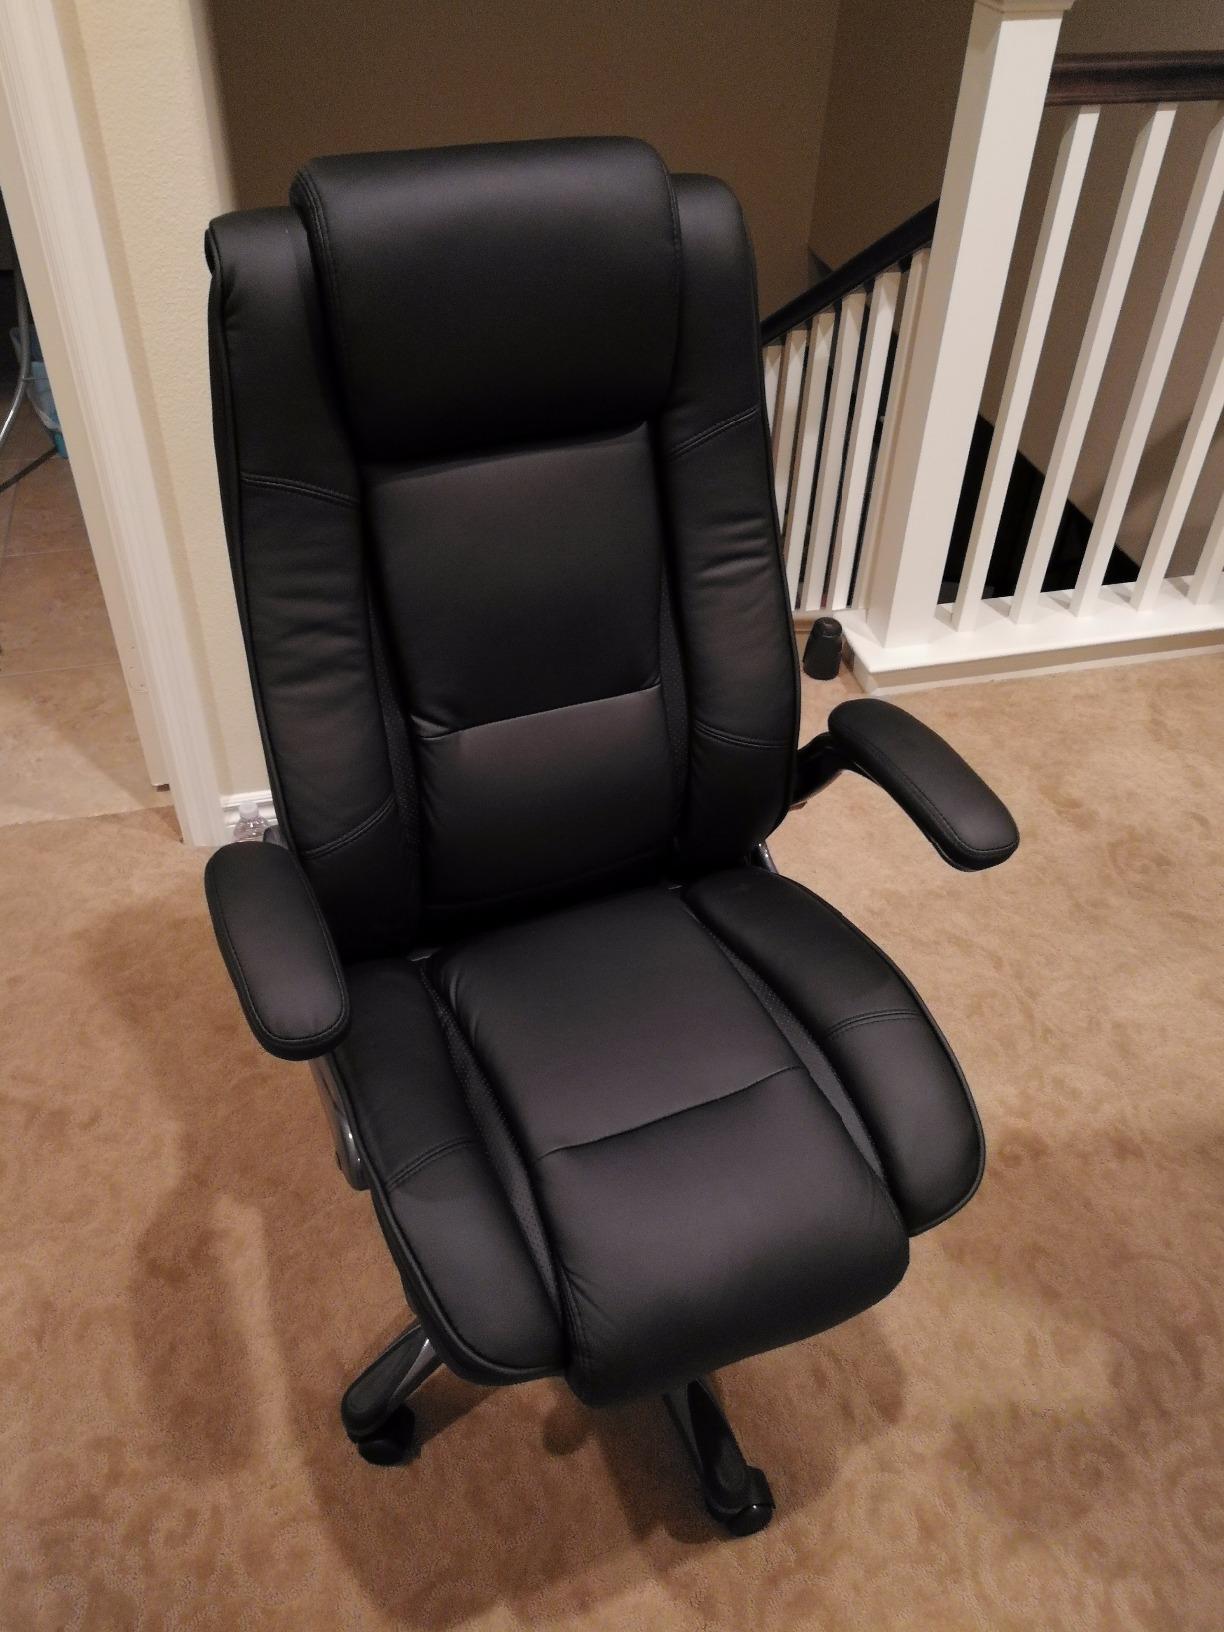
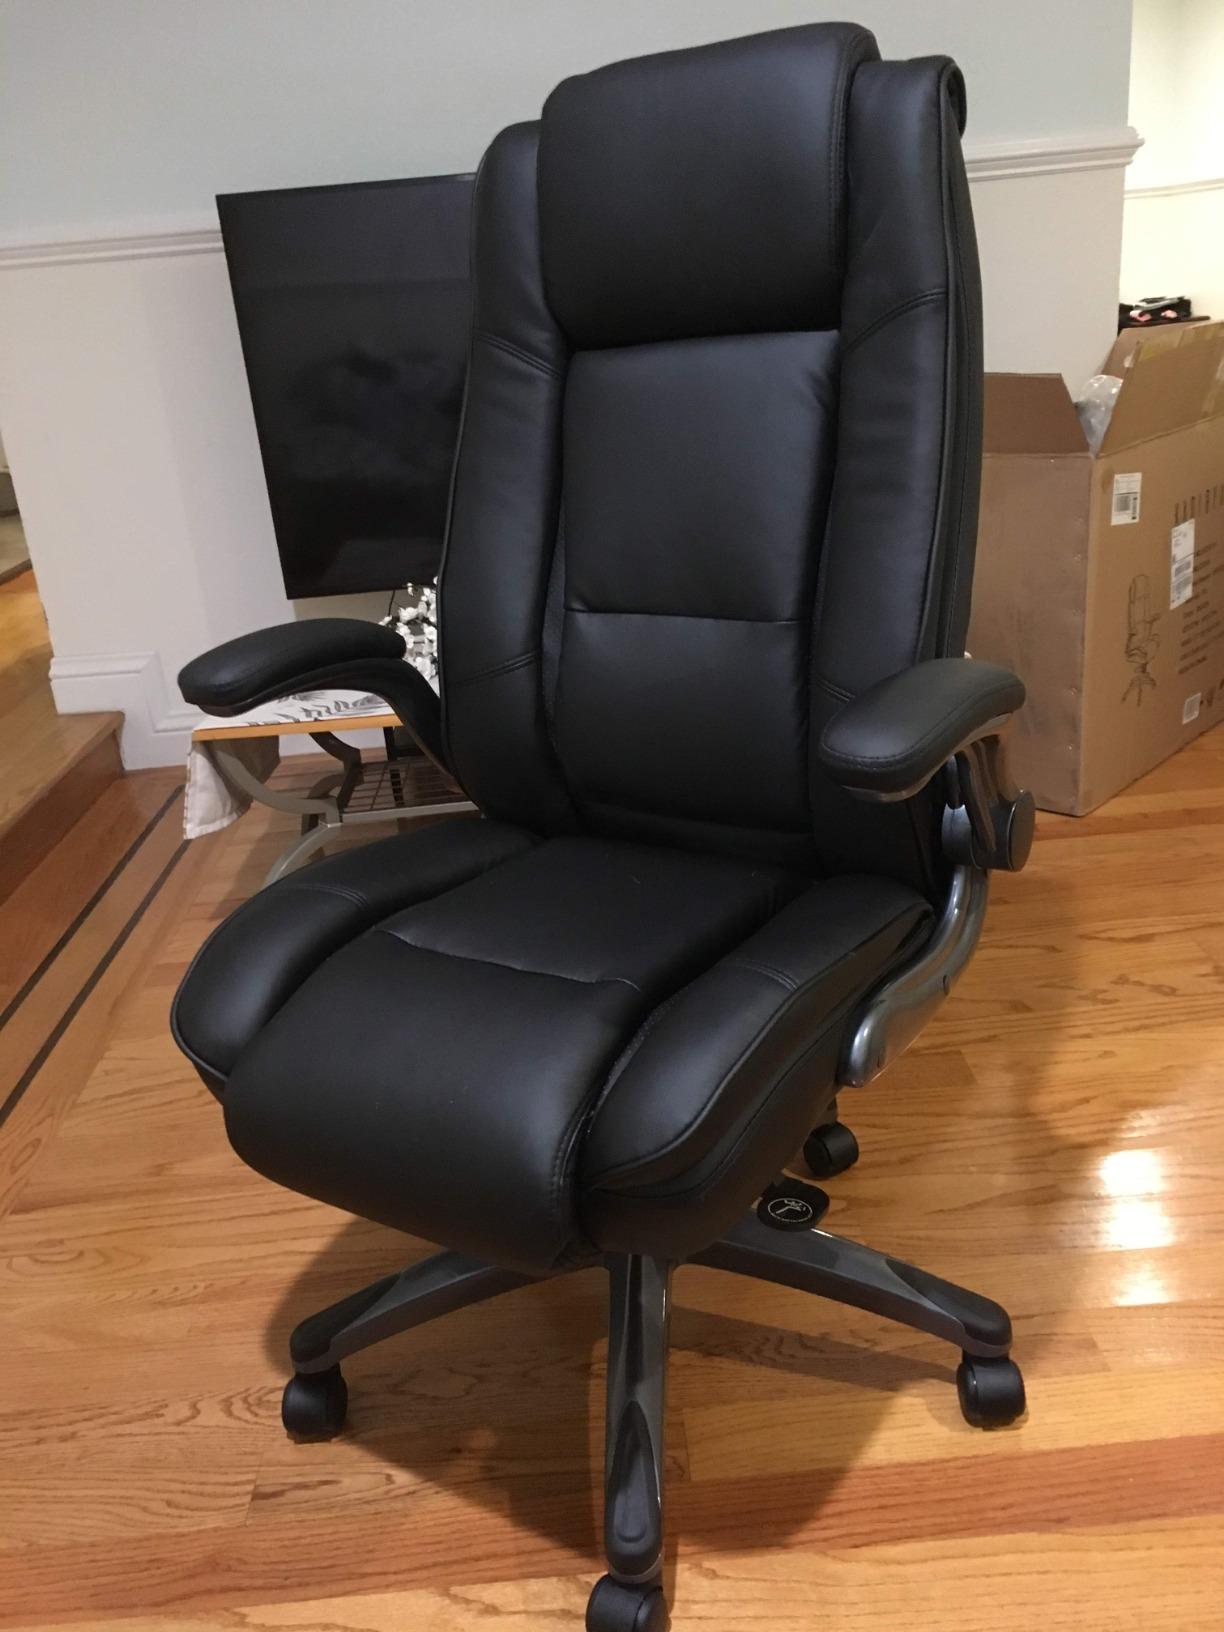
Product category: items_chair
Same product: yes